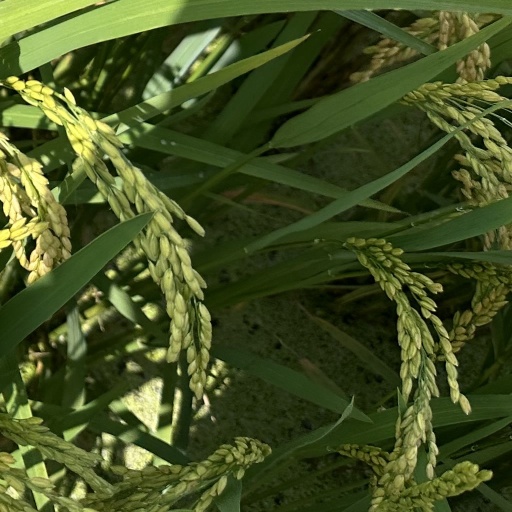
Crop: rice